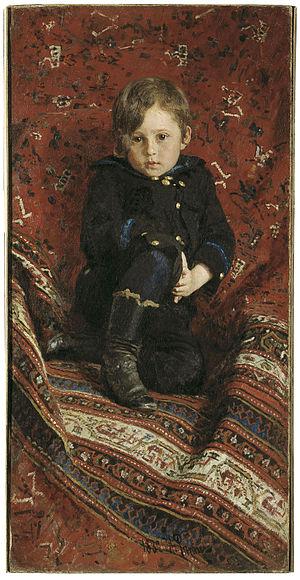
Iouri Ilitch Repine, né le 29 mars 1877 à Tchouhouïv dans le gouvernement de Kharkov, dans l'empire Russe et mort le 9 août 1954 à Helsinki en Finlande est un peintre russe et finlandais, membre des Ambulants.